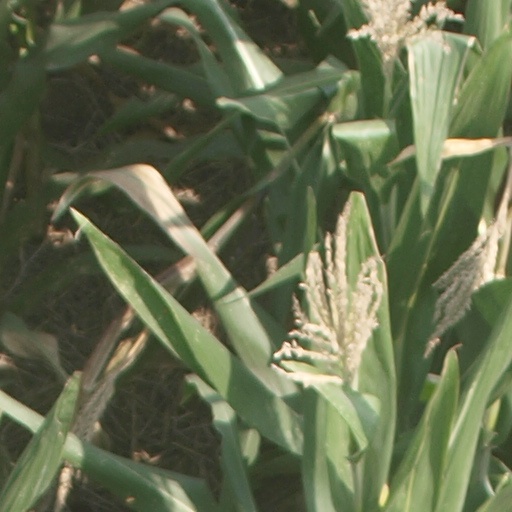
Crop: maize; corn